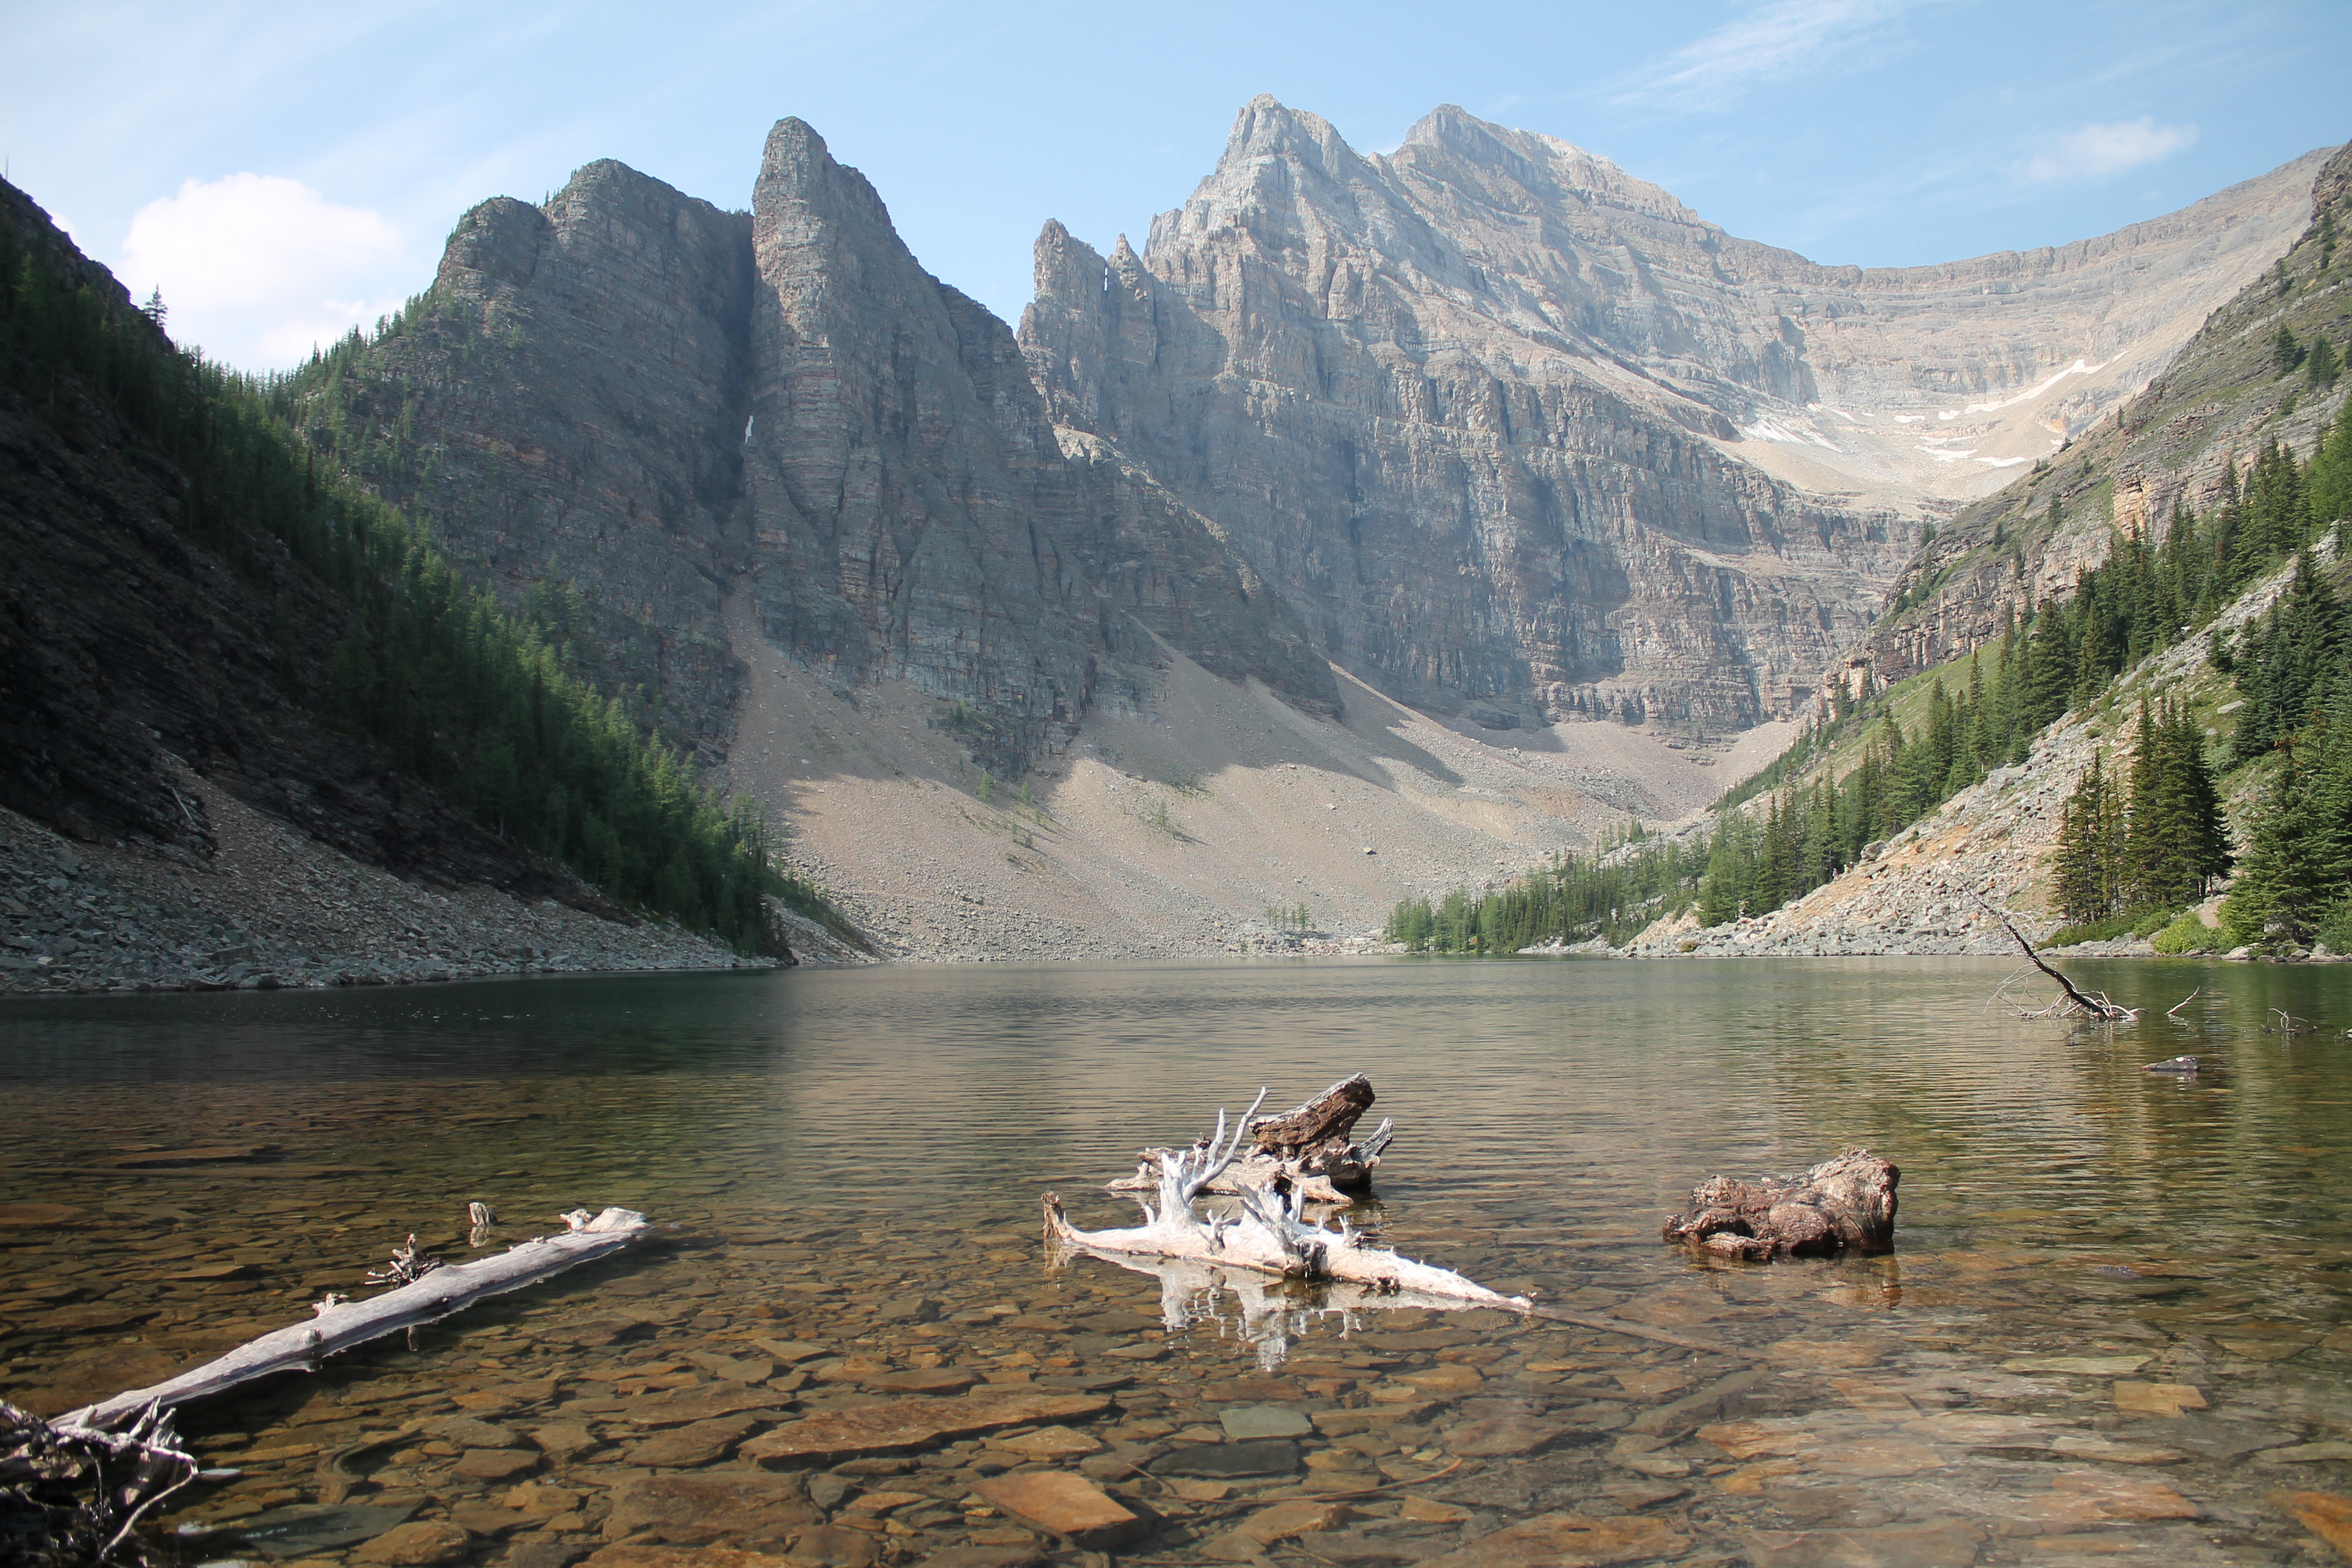
water, nature, wilderness, mountain, sky, lake, river, valley, mountain range, fjord, national park, body of water, blue sky, trees, rocks, loch, landform, mountainous landforms, royalty free images